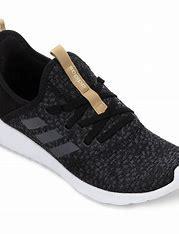
Brand: Adidas
Model: Cloudfoam Pure